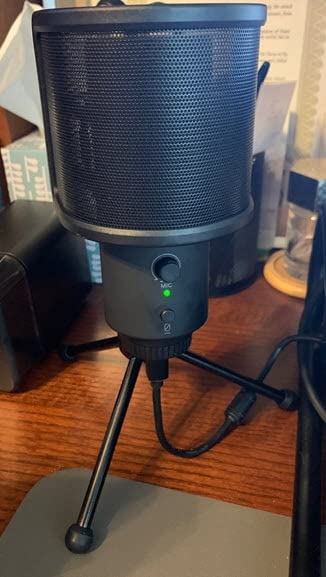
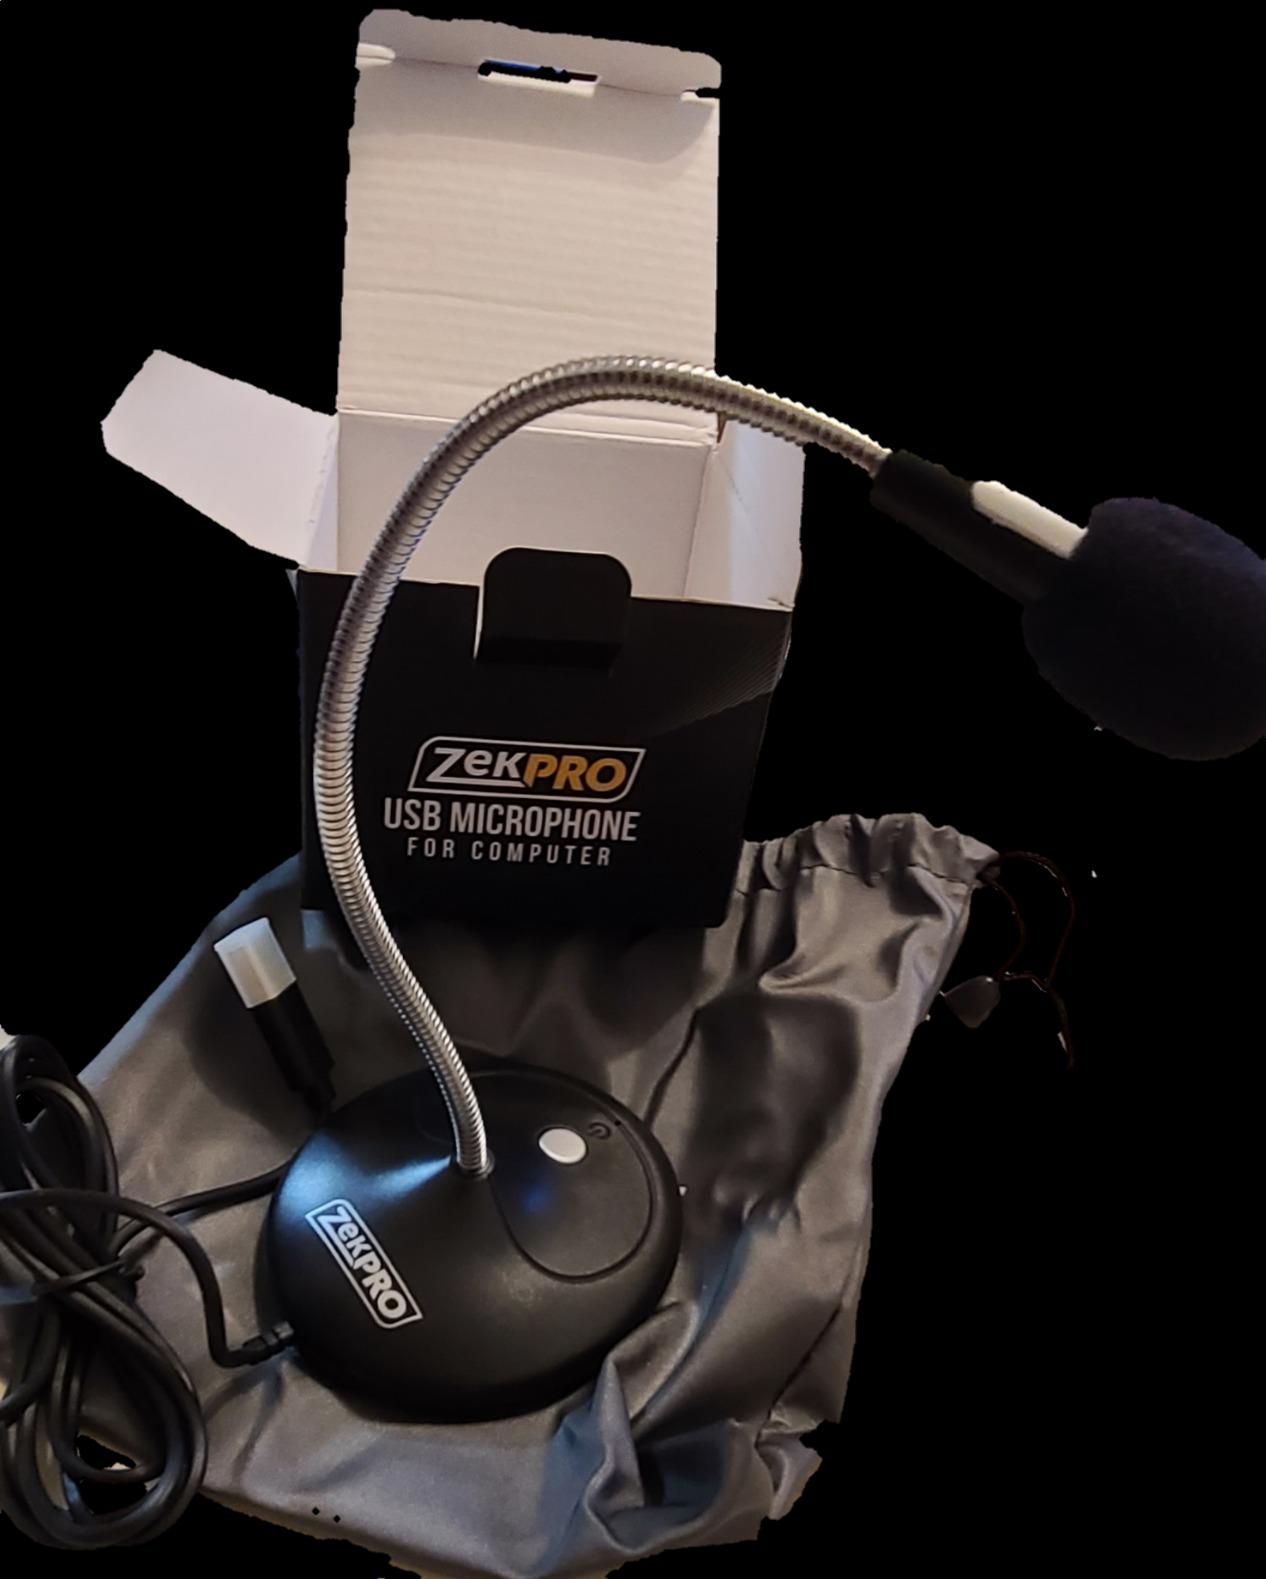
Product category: microphone
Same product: no